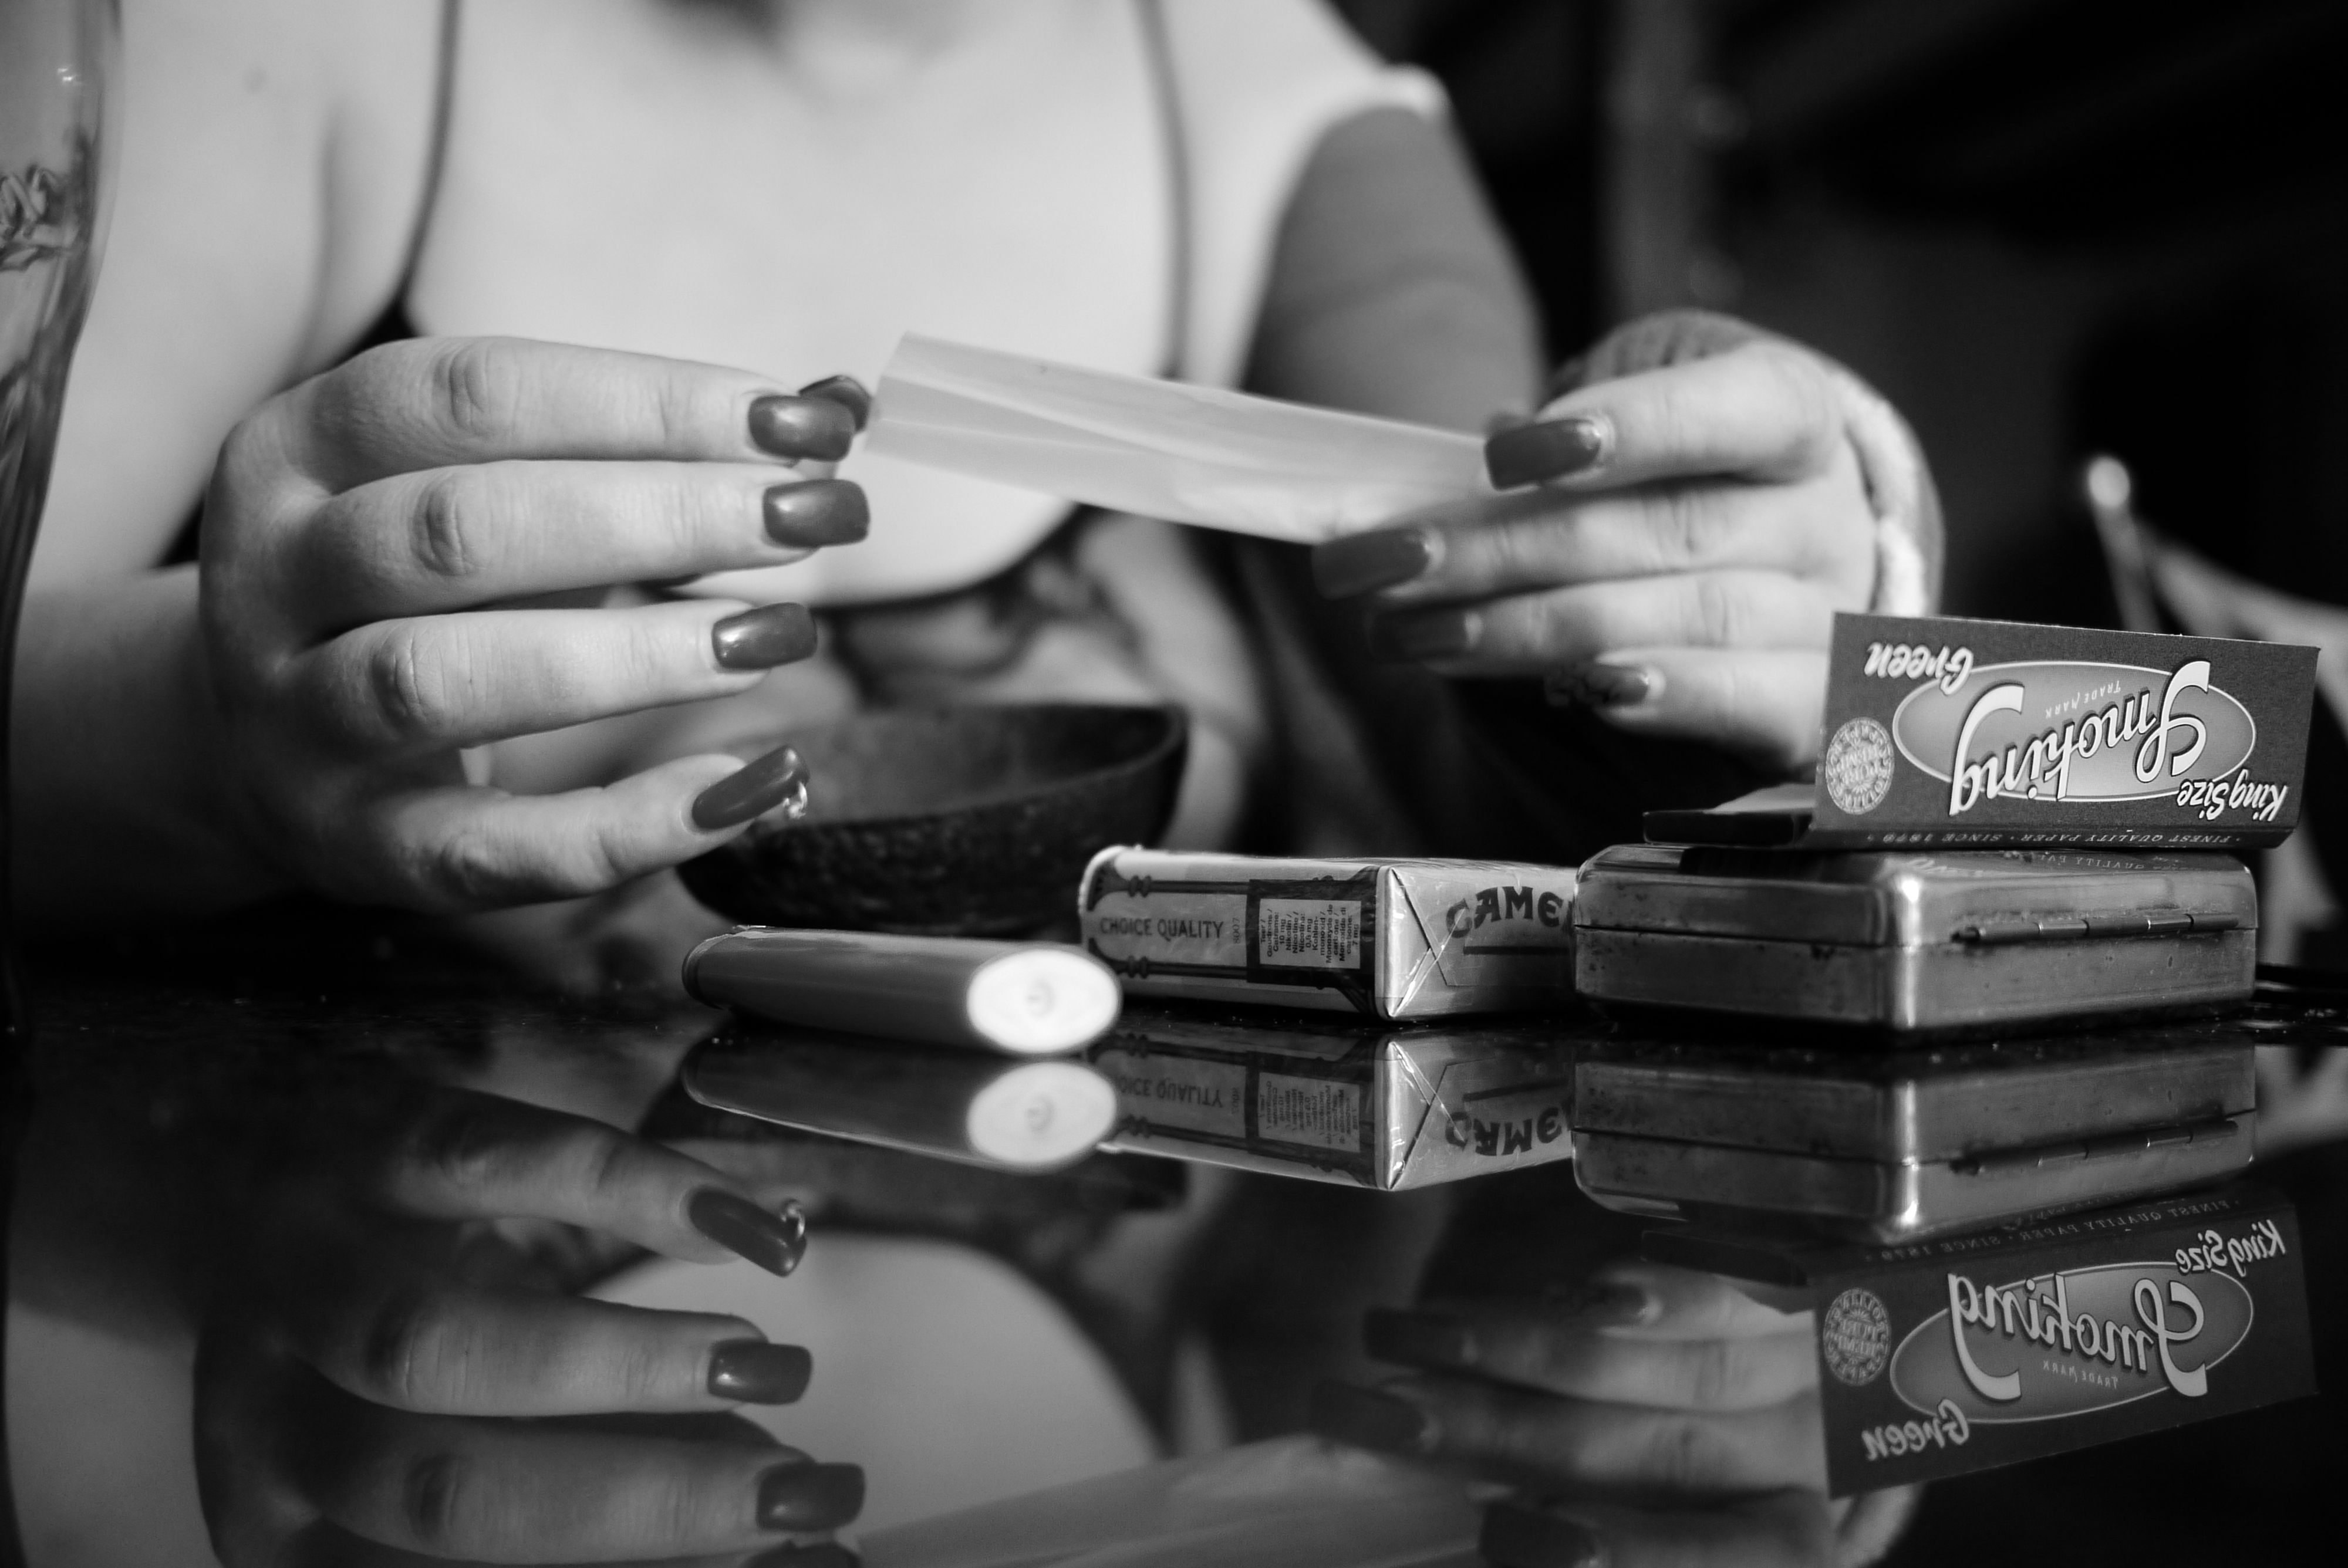
hand, black and white, white, street, photography, ebook, finger, training, black, monochrome, close up, streetphotography, flickr, thomas, video, glasses, olympus, photograph, omd, fuji, leica, monochrom, leuthard, hcb, thomasleuthard, streettogs, monochrome photography